Guðmundur frá Miðdal

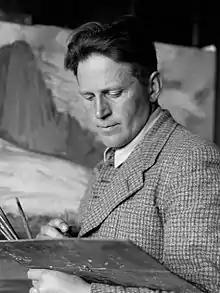
Guðmundur Einarsson (1934)

Guðmundur Einarsson, known as Guðmundur frá Miðdal (en. Guðmundur from Miðdalur) (August 5, 1895 – May 23, 1963) was an Icelandic artist. He worked in a variety of media, including painting, sculpture, graphics, ceramics, photography, and film, and was also a mountaineer and an author.